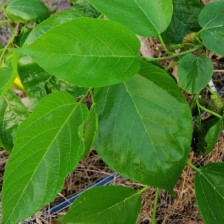
Variety: TaiwanMeacho